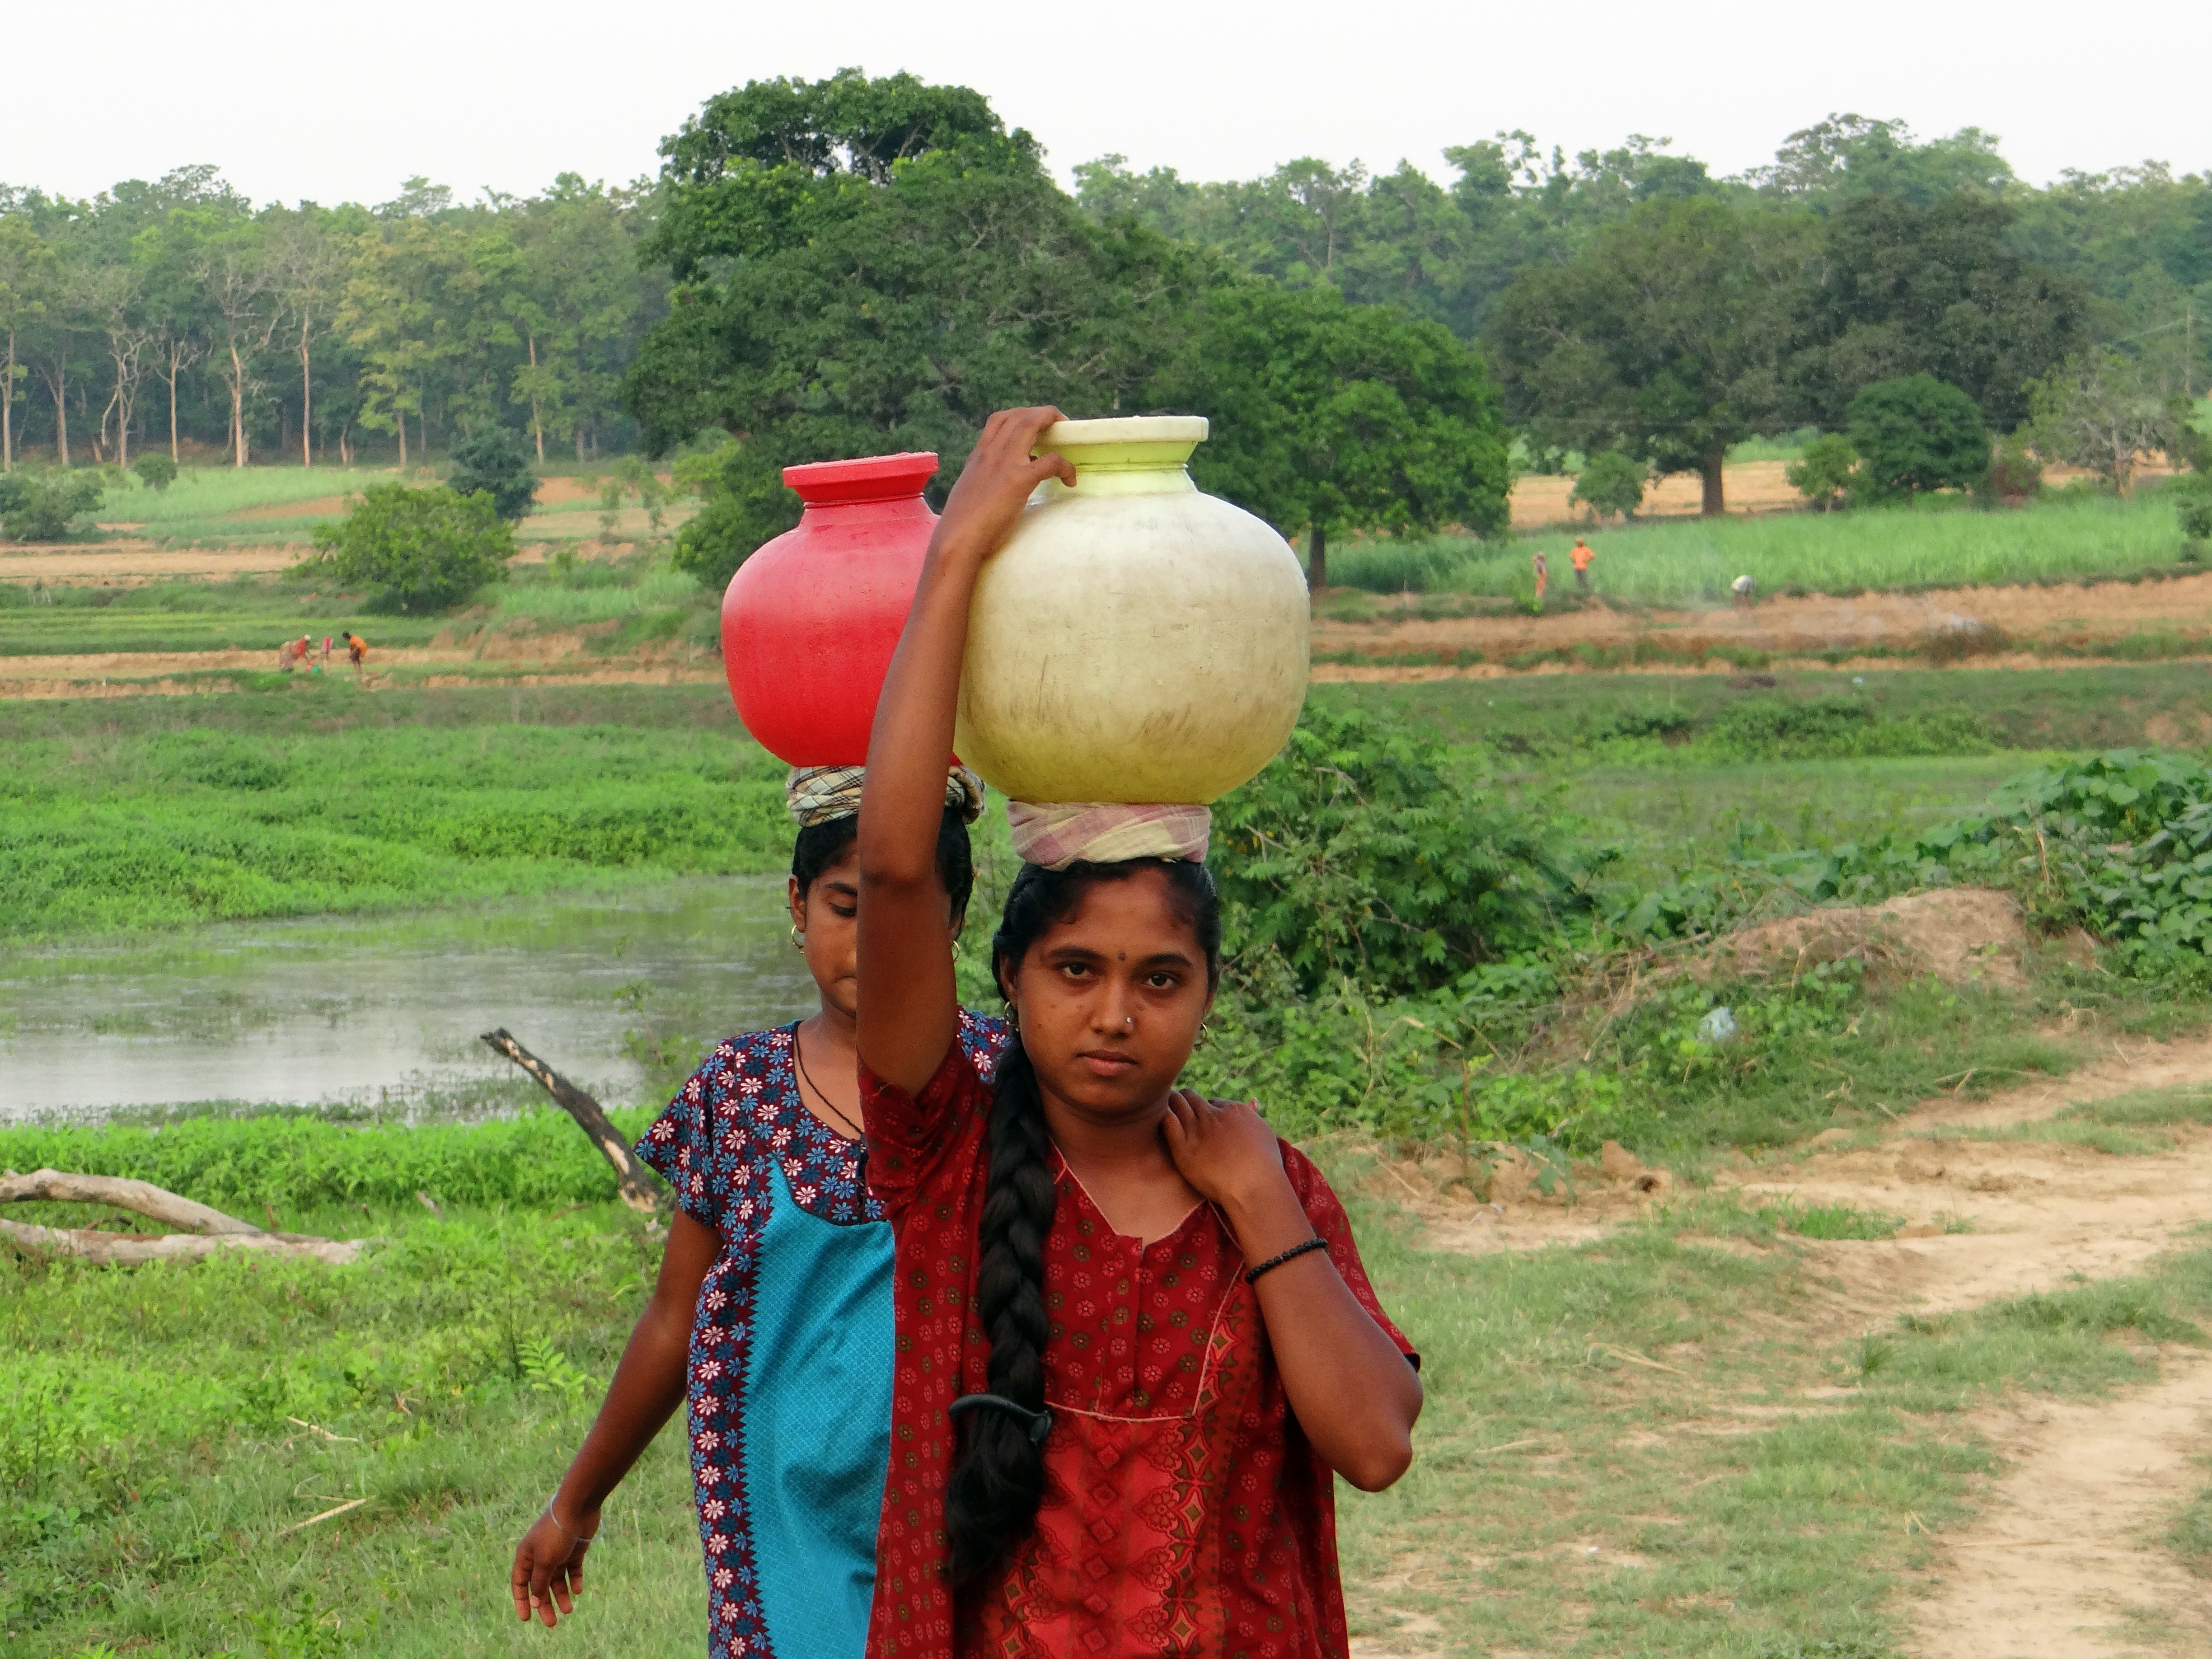
farm, pot, village, balance, agriculture, women, india, karnataka, rural area, hands free, fetching water